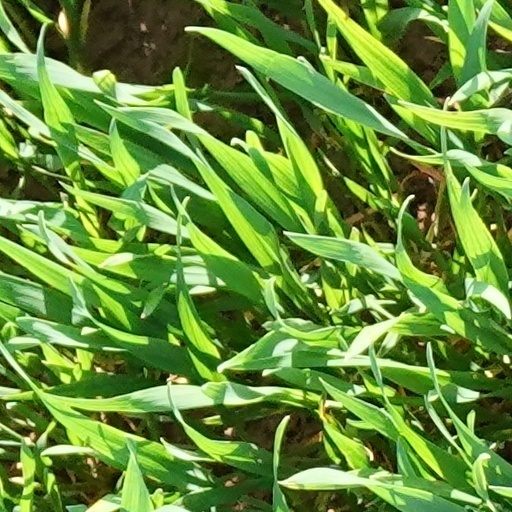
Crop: wheat